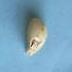
Maize quality: Bad